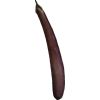
Label: Eggplant long 1